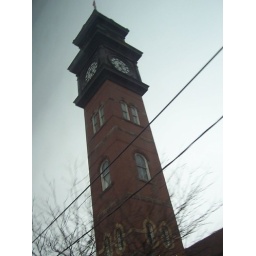
Somewhere in Toronto was a clock tower such as this one.